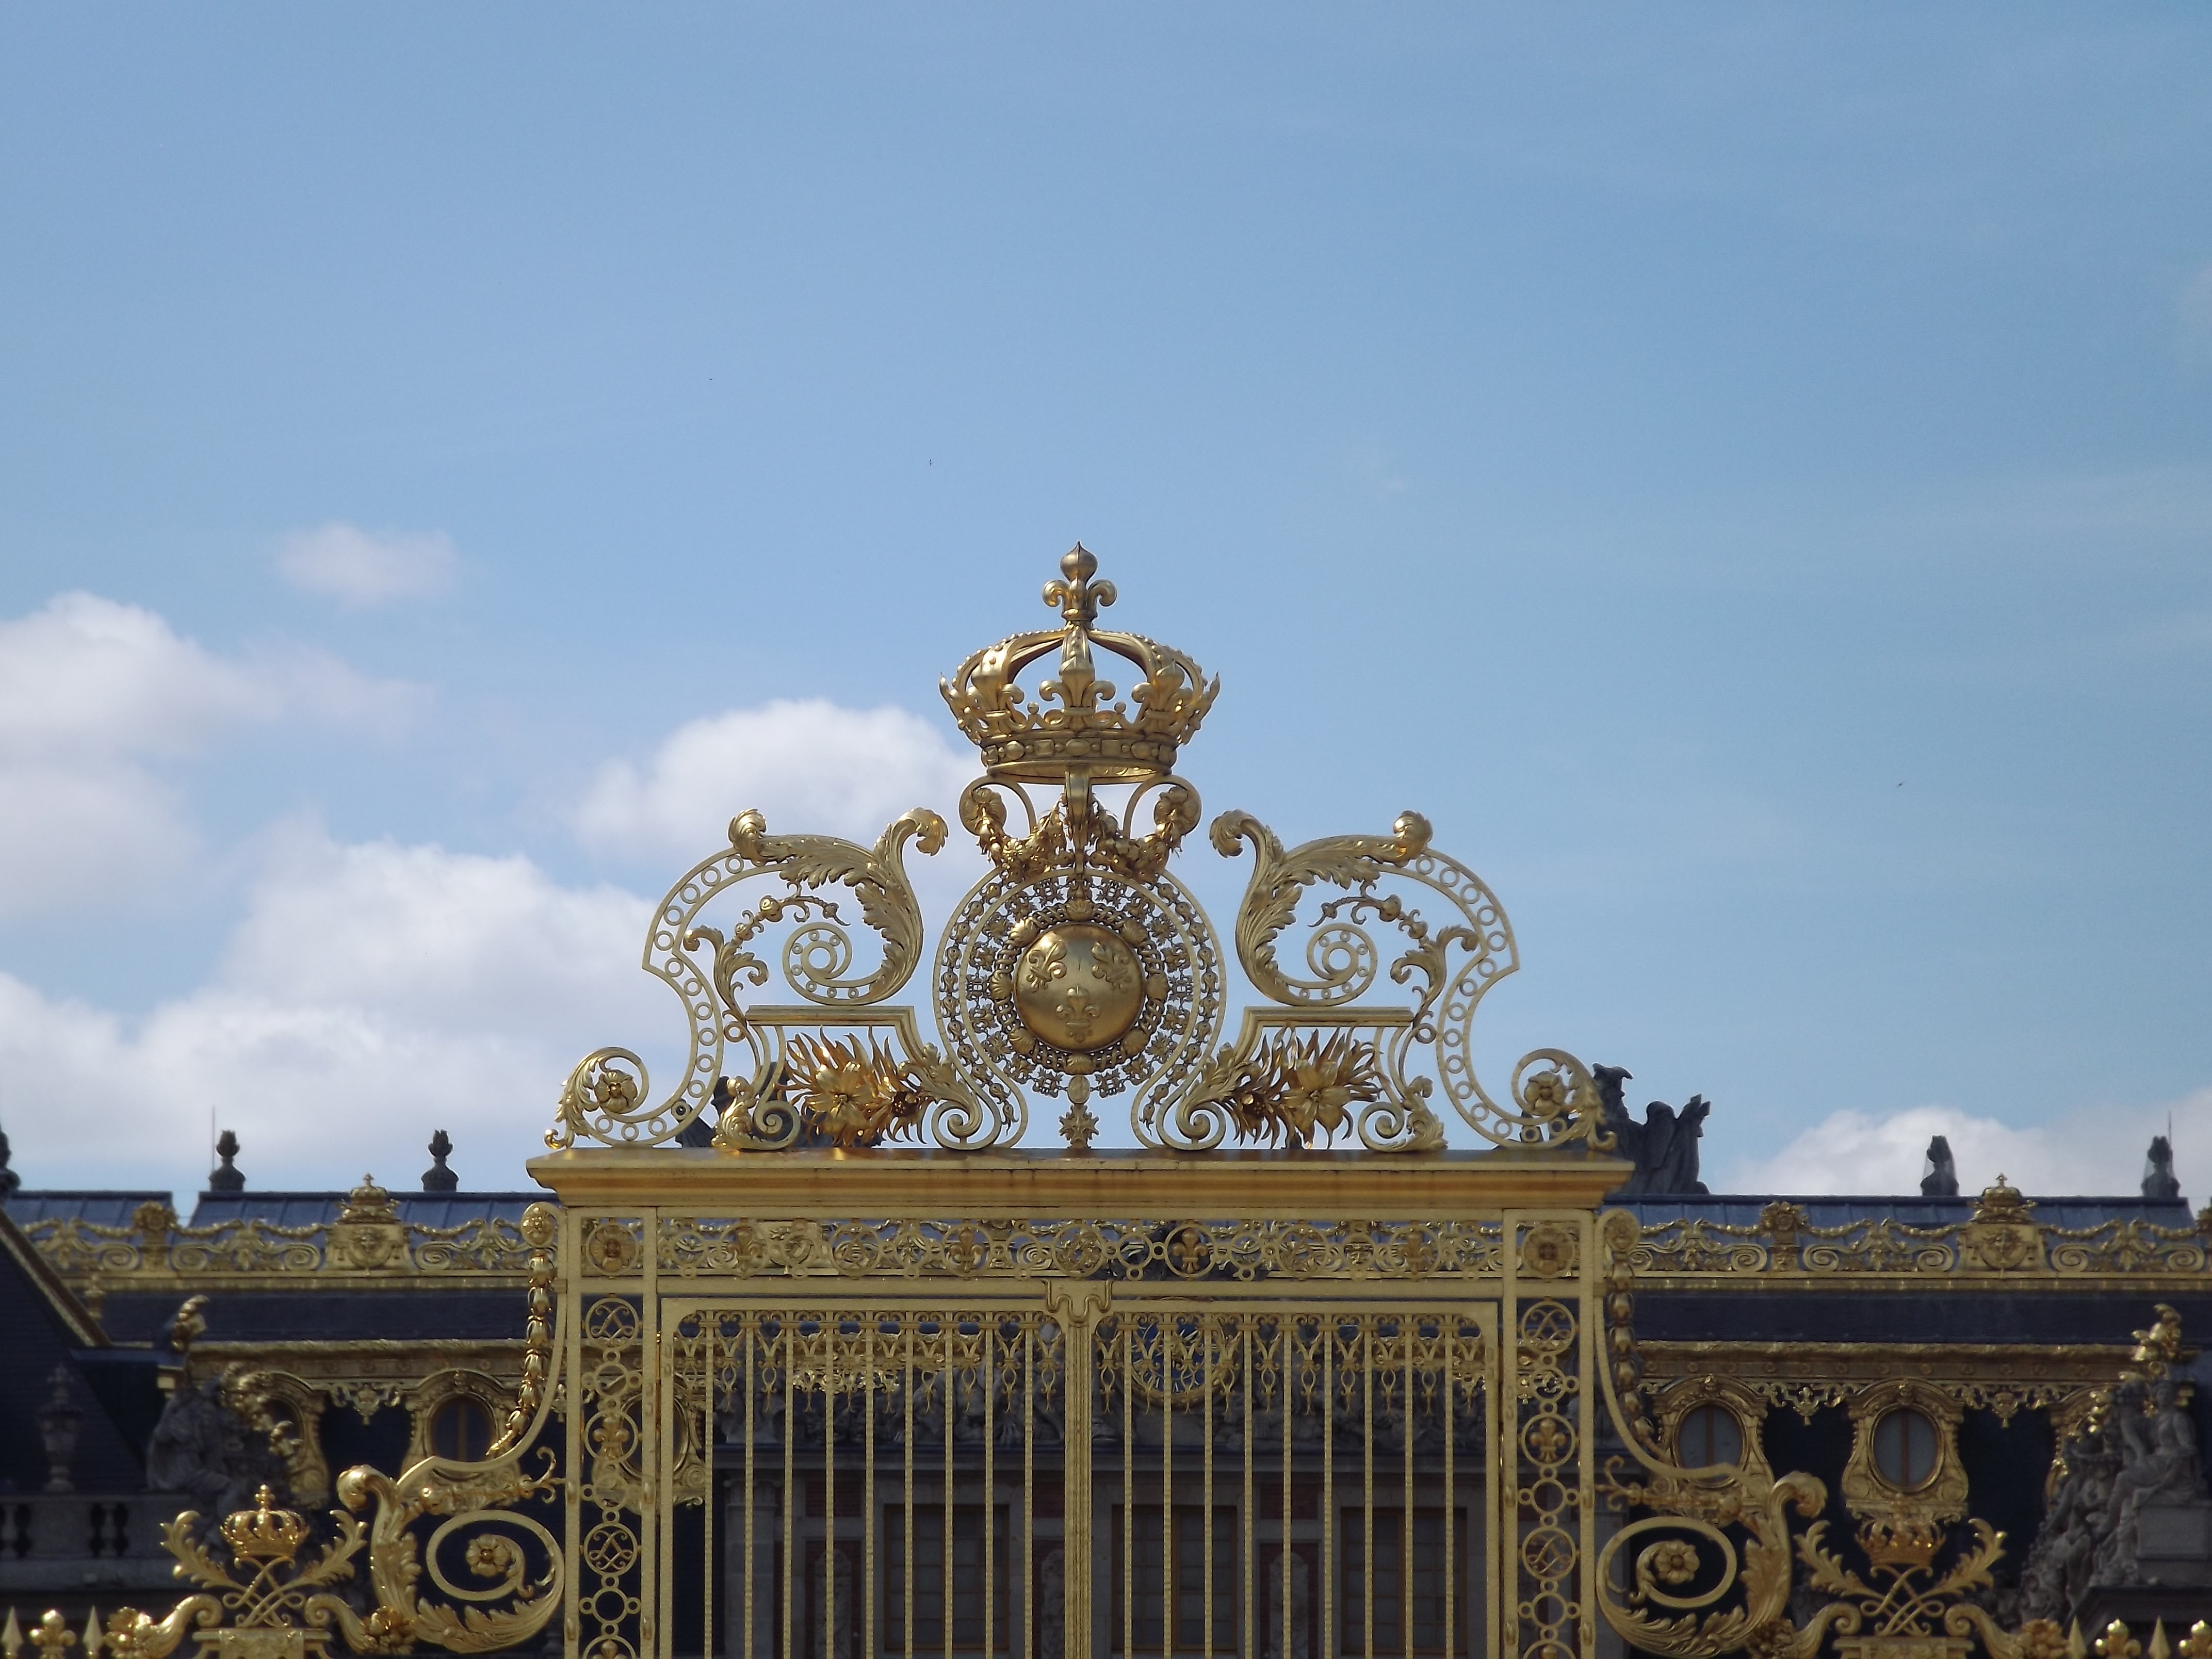
architecture, building, palace, paris, monument, france, statue, plaza, landmark, tourism, gate, place of worship, gold, versailles, water feature, royal palace, louis xiv, ancient history